Jay Hall Connaway

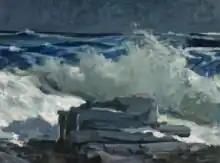
"Seascape," Jay Hall Connaway, oil on canvas, 18-1/4 x 24 1/14 inches, signed and dated l.l. Connaway / 22, Indianapolis Museum of Art

It was during this period that Connaway first traveled to Maine to study and paint the rocky coast and ocean swells. These early years in New York and Maine were hard, according to columnist Lowell Nussbaum writing in the "Indianapolis Star" after his death. "[In] New York ... he lived a hand-to-mouth existence. There he practically lived on canned tomatoes because they were so cheap. And when he was painting the sea on an island off the coast of Maine, in the summer, he lived on berries. Food wasn't the worst of his problems. With no income, he couldn't buy canvases. When he was lucky enough to have a shirt to wear, he sometimes would stretch it and paint on it. To conceal his lack of a shirt when he was outside his room, he turned his coat collar up."